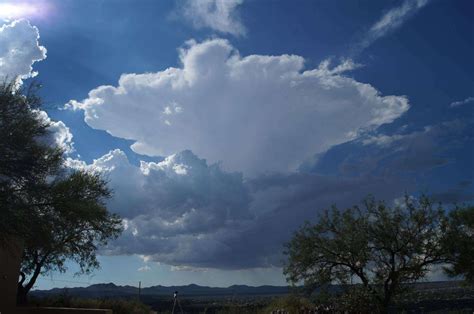
Weather: cloudy or overcast